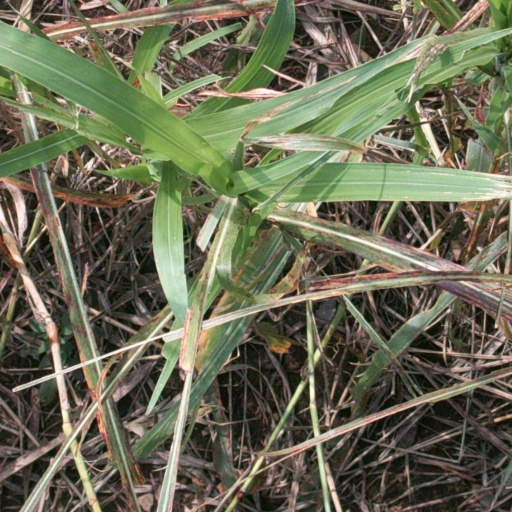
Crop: sorghum